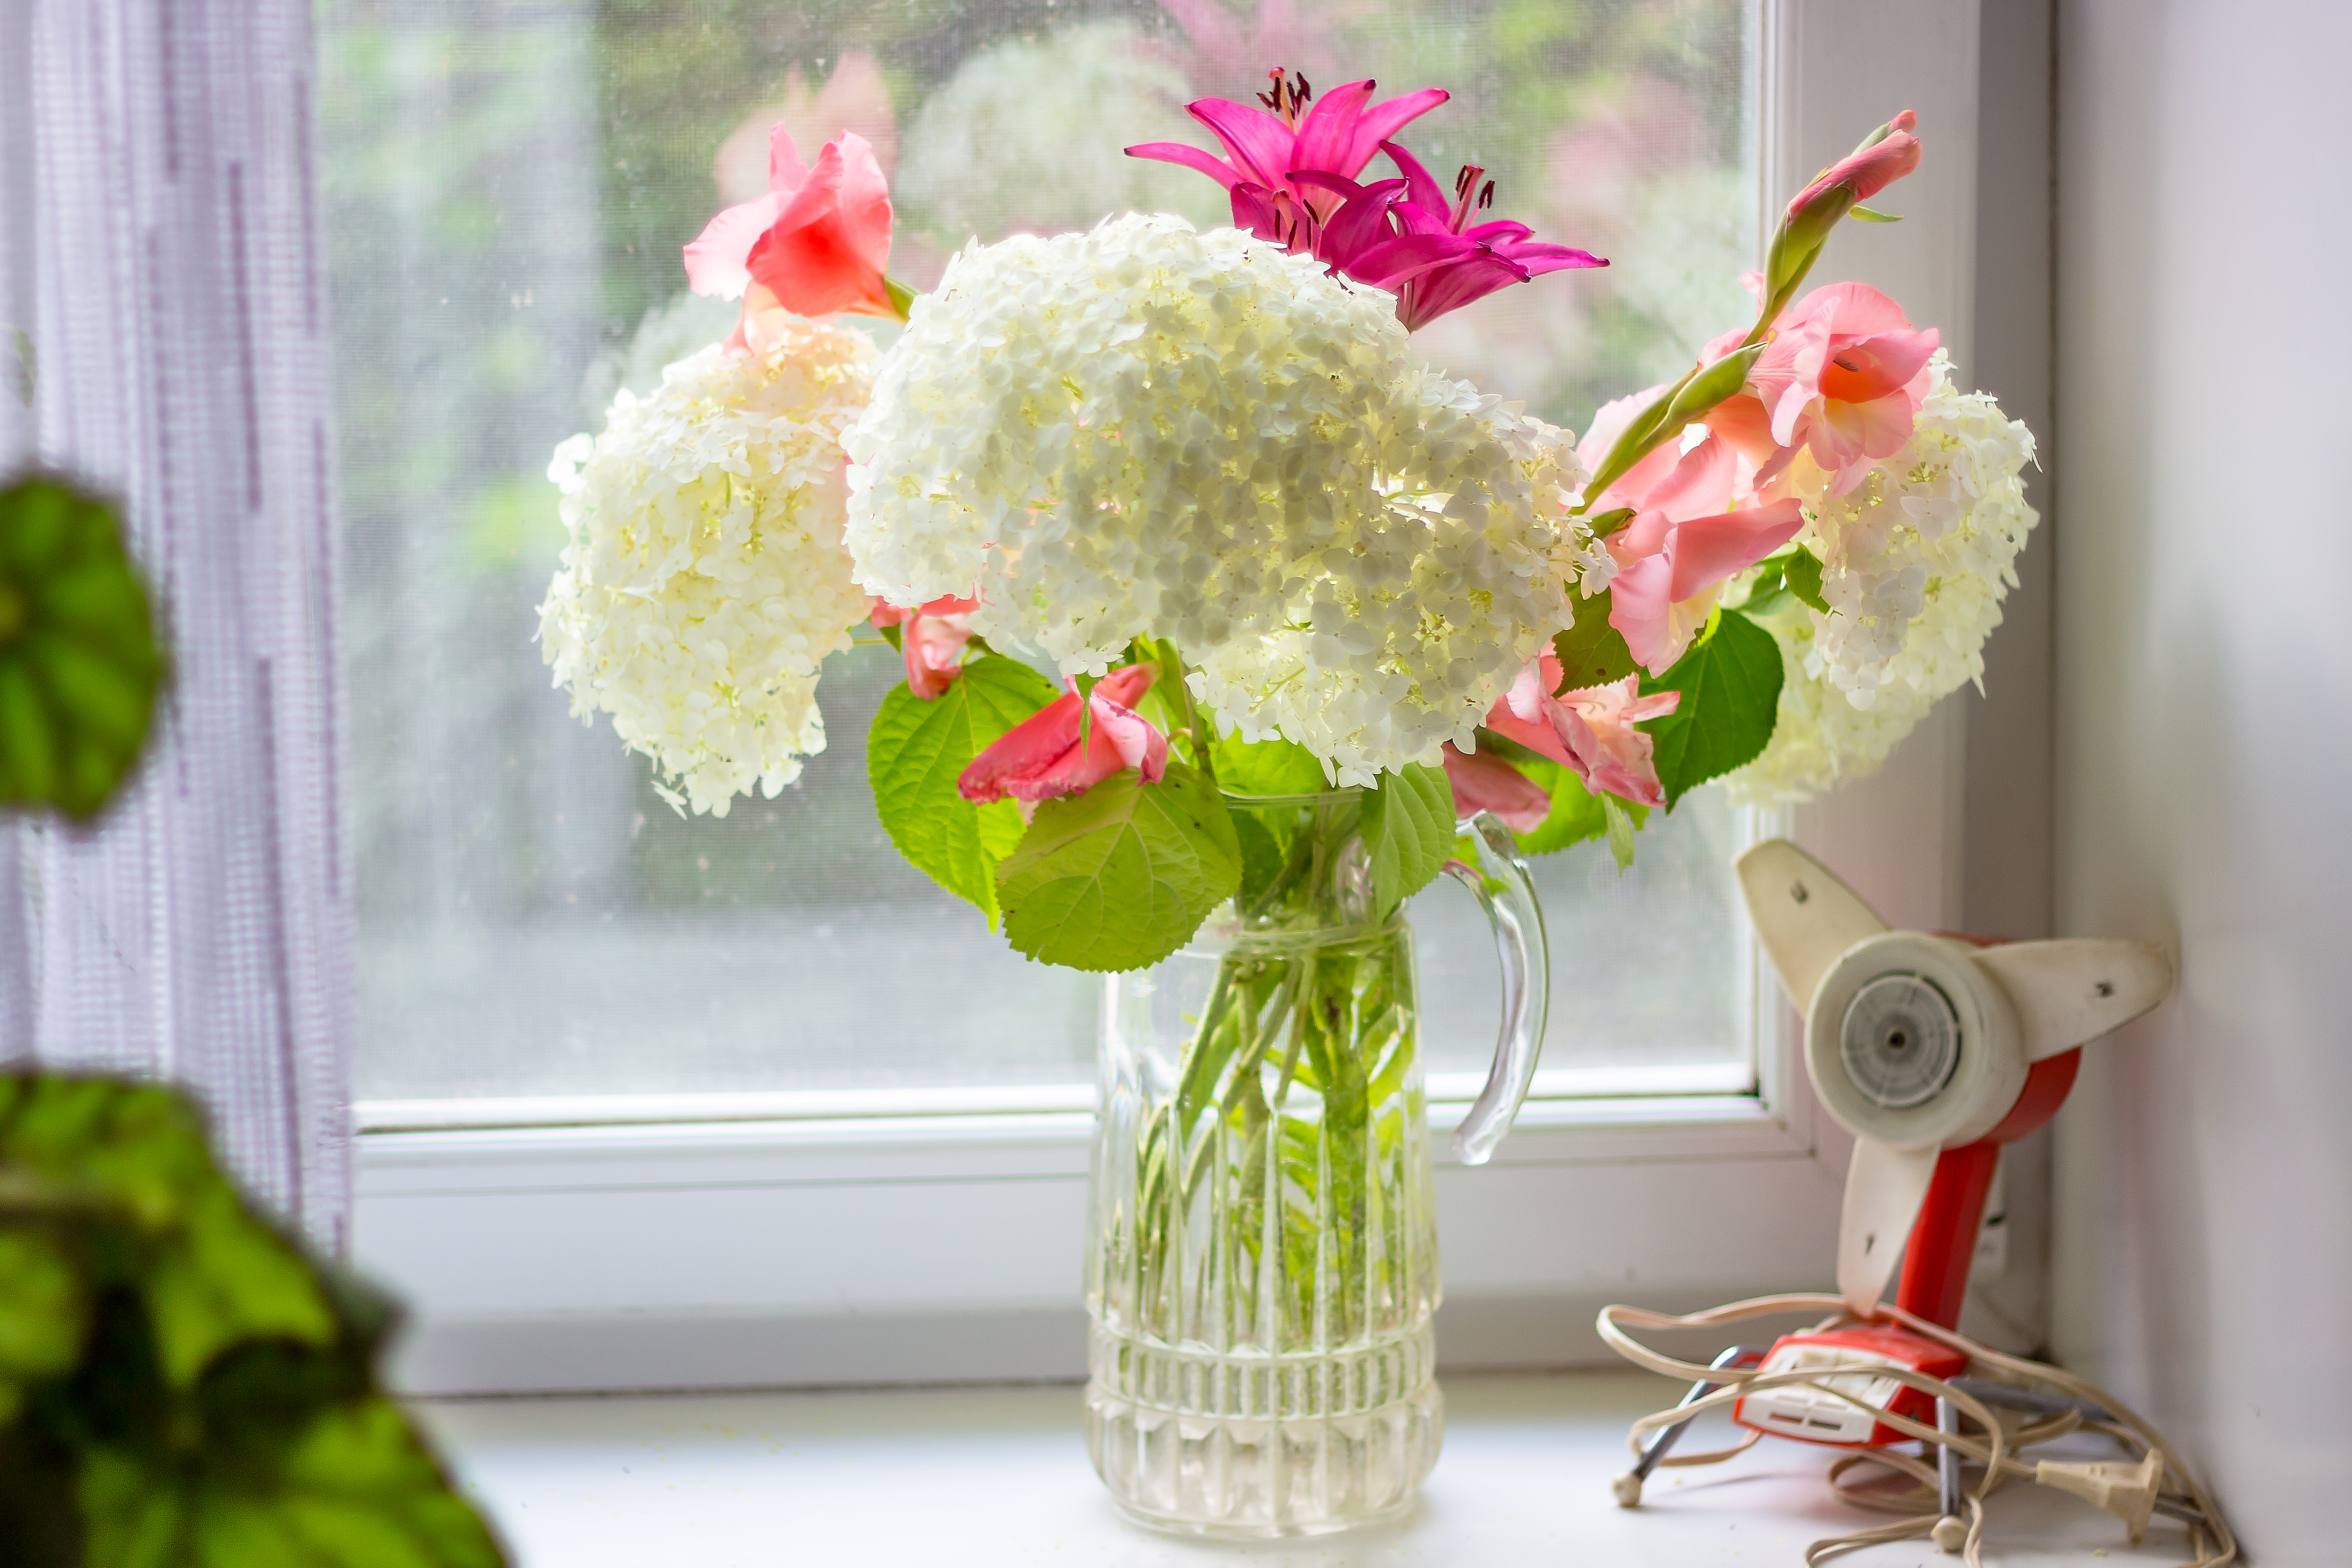
flowers, homemade, hydrangea, white, bouquet, window sill, plastic windows, indoor, flower, still life, vase, fresh, window, flora, pink, light, day, nobody, beautiful, background, crystal vase, petal, cut flowers, interior design, flower arranging, centrepiece, artifact, floristry, flowering plant, floral design, artificial flower, still life photography, annual plant, creative arts, home accessories, plant stem